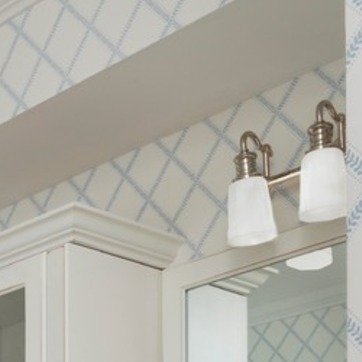
Material: wallpaper